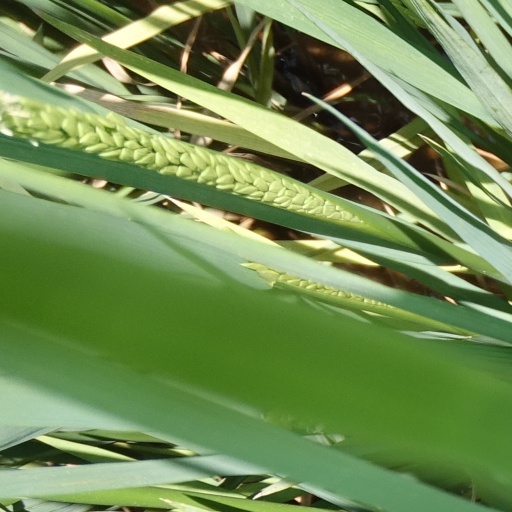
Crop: rice